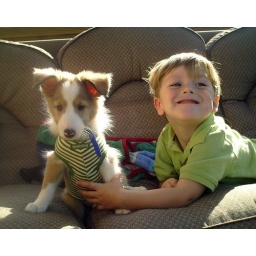
...can't decide which one is cuter in a green shirt :-)